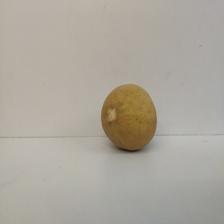
Size: Large